Samuel Maoz

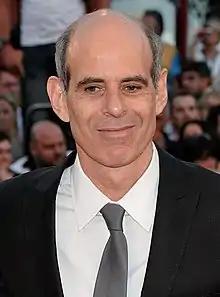

Samuel Maoz (Hebrew: שמואל מעוז; born c. 1962) is an Israeli film director. His